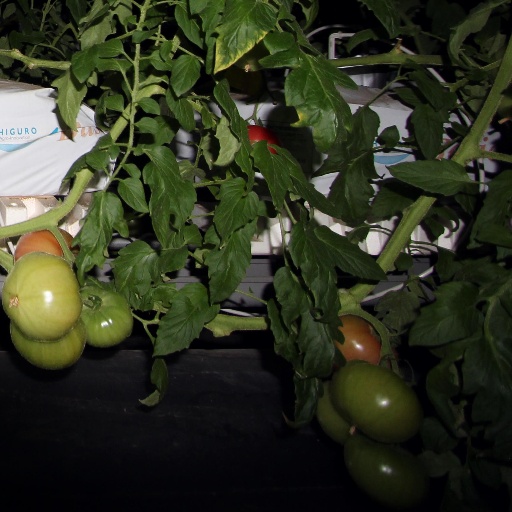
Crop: tomato